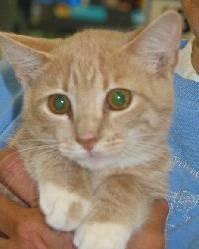
cat